Intestate succession in South African law

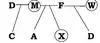
X is the deceased in question. His estate is worth R300,000. F will receive his half share of R150,000. M is the deceased mother, so her half-share will be divided equally between her descendants. Therefore, C and A will each receive R75,000.

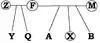
X is the deceased in question. His estate is worth R300,000. Half of the estate goes through M and the other half through F, as they are the parents of the deceased. Y, Q, A and B will receive R37,500 each through F's line, as they are all descendants of F (R150 000 divided by four). A and B will receive R75,000 each through M's line, as they are both descendants of M (R150 000 divided by two). Thus overall Y and Q will receive R37,500 each, while A and B will receive R112,500 each (R37,500 plus R75,000).

Where the deceased is not survived by a spouse or descendant or parent, but is survived by descendants of his parents (by a brother or sister, for example, whether of the full or half blood), the intestate estate is divided into halves, one half going to the descendants of the deceased father by representation, the other half to the descendants of the deceased mother. The full brothers and sisters of the deceased consequently take a share in both halves of the estate, while the half-brothers and -sisters take a share in one half only of the estate. If, however, all the surviving descendants are related to the deceased through one parent alone, such descendants inherit the entire estate. Thus, for example, if there are no full brothers or sisters, but merely a half-brother of the deceased on his mother's side, the half-brother will take the whole estate to the exclusion of more remote relatives such as grandparents, uncles or aunts.